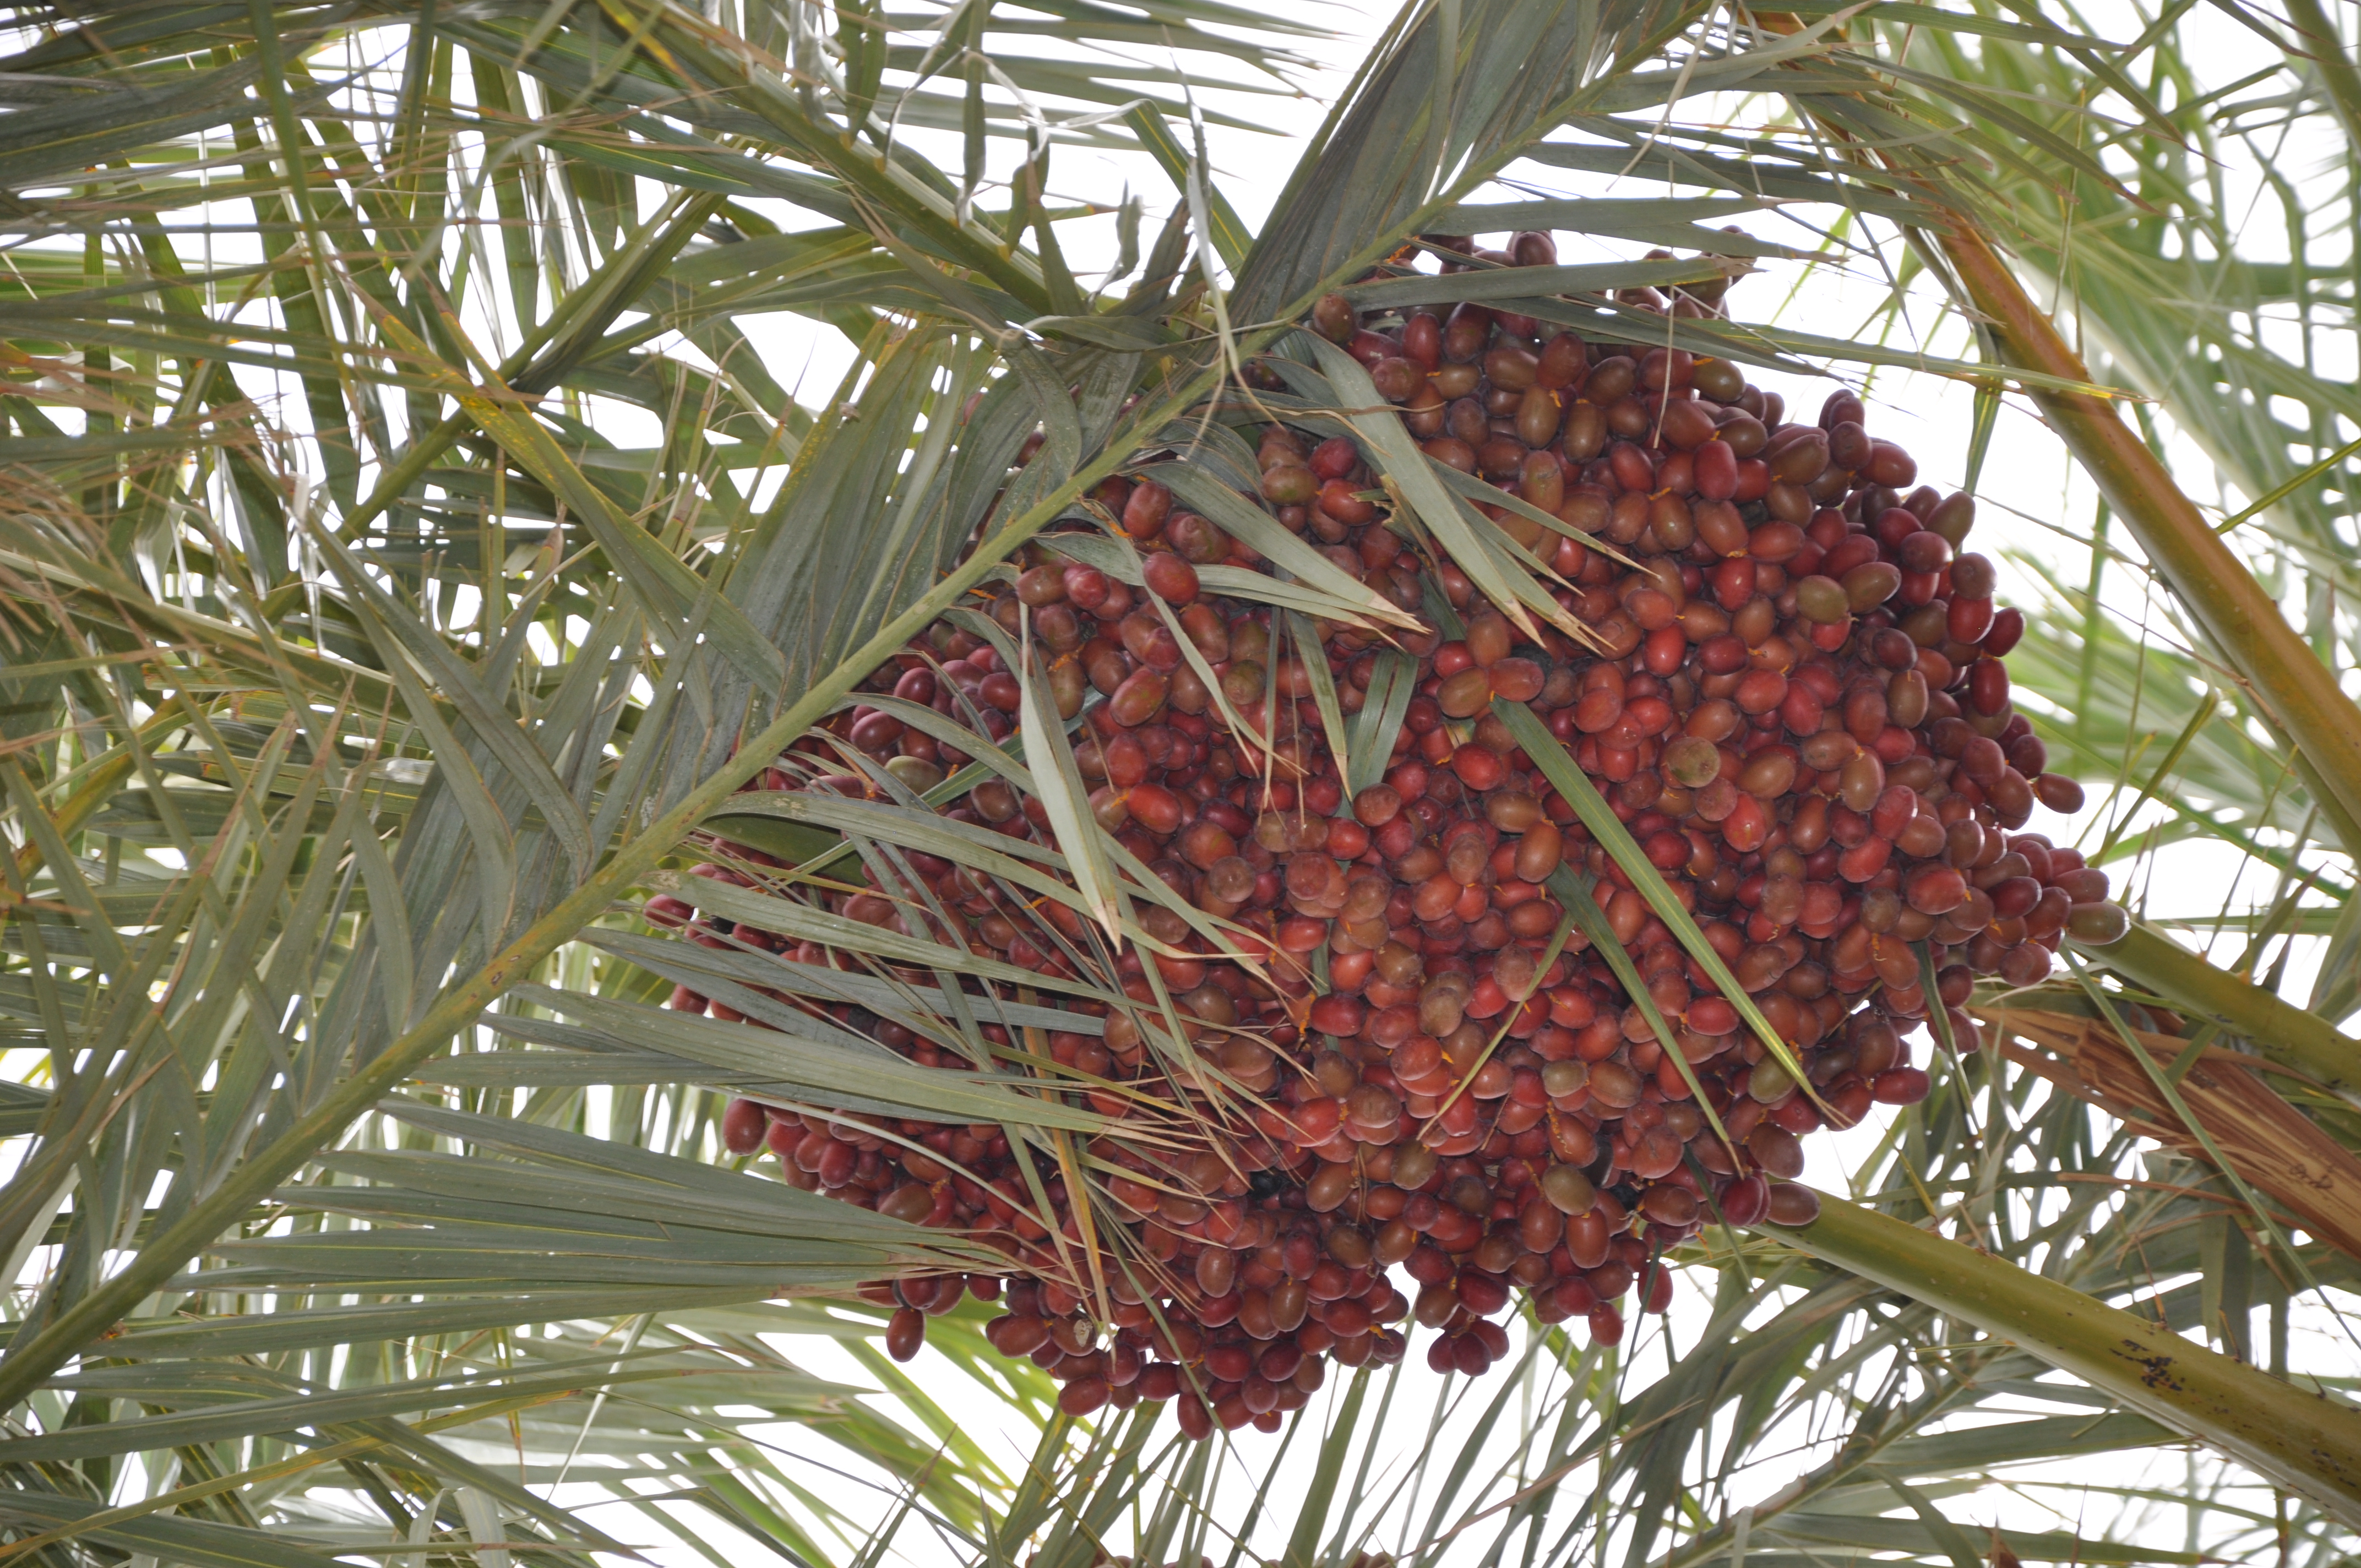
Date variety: bouisthami